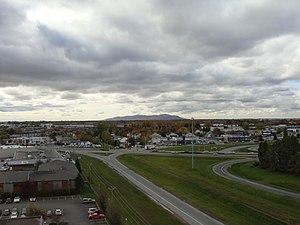
La route 235 est une route régionale québécoise située sur la rive sud du fleuve Saint-Laurent. Elle dessert la région de la Montérégie.